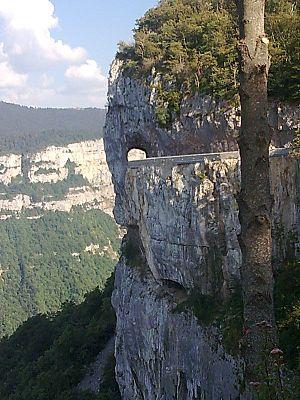
Combe Laval
Saint-Jean-en-Royans est une commune française située dans le département de la Drôme en région Auvergne-Rhône-Alpes.
La liste des sites classés de la Drôme présente les sites naturels classés du département de la Drôme. Au 20 mars 2013, ils sont au nombre de 16.
La combe Laval est une reculée du massif du Vercors située dans le département français de la Drôme, en région Rhône-Alpes.